Denomination (postage stamp)

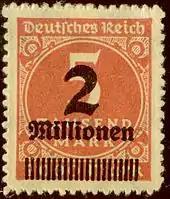
German hyperinflation surcharge 1923. A 5 thousand mark stamp overprinted to change it to 2 million marks.

Sometimes a stamp may have its denomination changed by the post office due to local circumstances. For instance, stocks of one value may be overprinted to show a different value due to stock shortages. In cases of hyper-inflation stamps have had their denomination changed by overprinting as existing denominations became worthless. In other cases, changes to the local currency have led to changes in denomination. For instance, when the Ryukyu Islands (at the time a United States protectorate) changed its currency from Yen to Dollars, a number of airmail stamps originally printed with Yen values were overprinted and re-denominated to cents in 1959–1960.